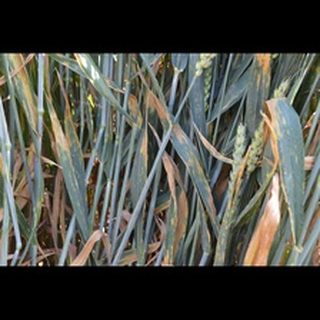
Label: wheat_septoria